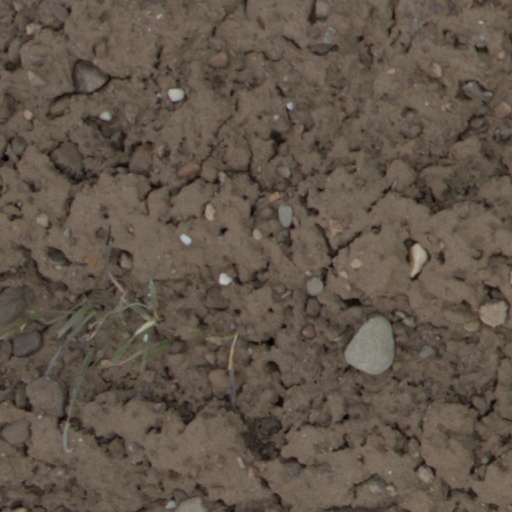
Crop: wheat